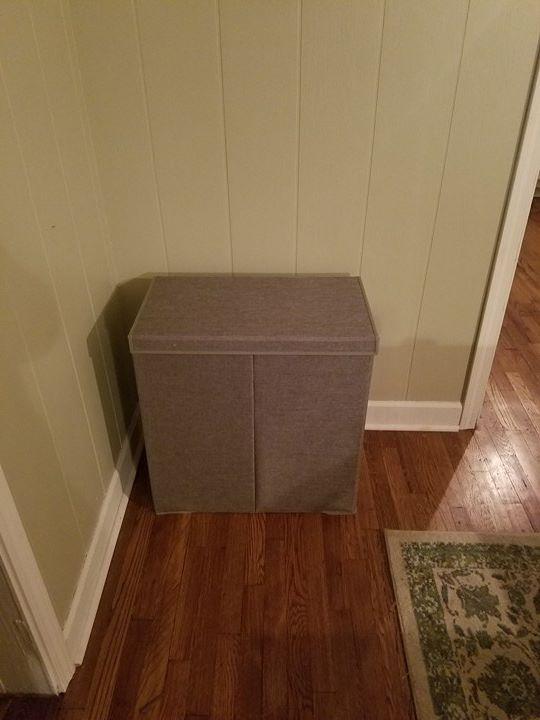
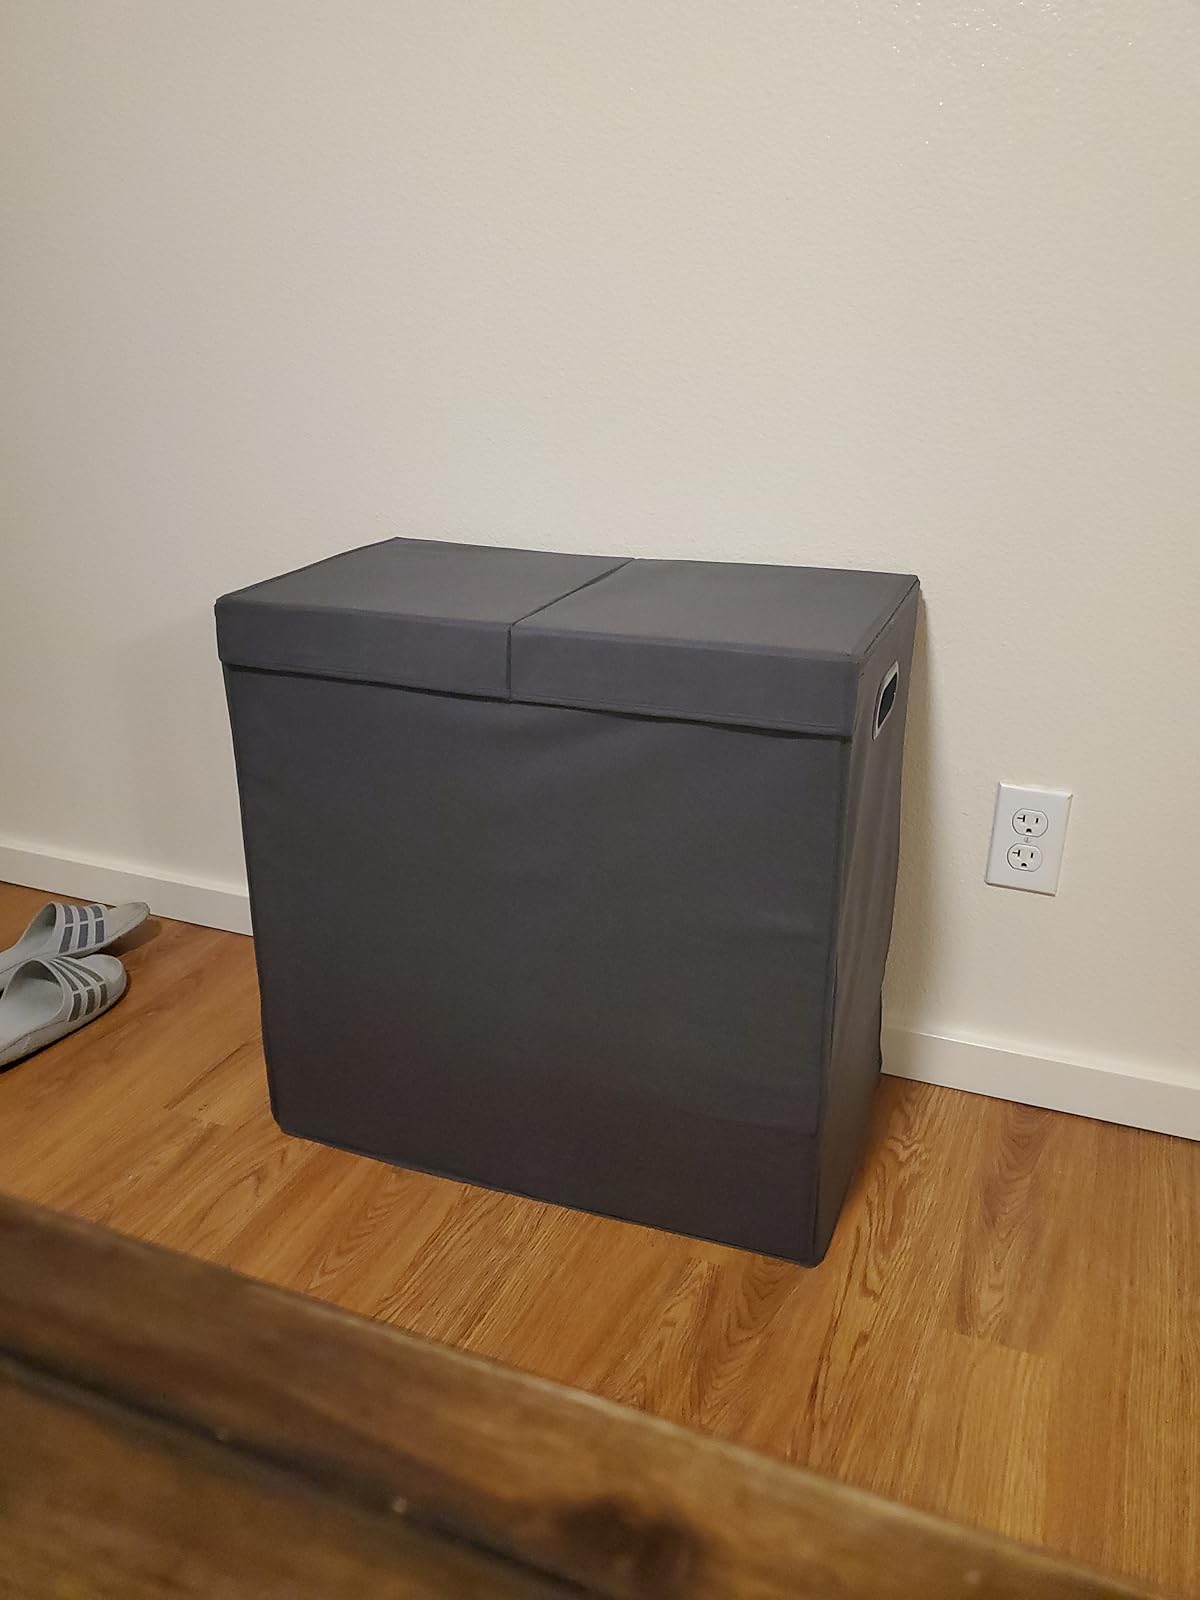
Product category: items_hamper
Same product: yes